Shaver Lake

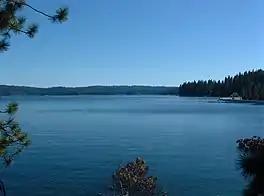

Shaver Lake is an artificial lake on Stevenson Creek, in the Sierra National Forest of Fresno County, California. At elevation , several smaller streams also flow into the lake, and it receives water from the tunnels of Southern California Edison's Big Creek Hydroelectric Project. The town Shaver Lake is located on its south-west shore.